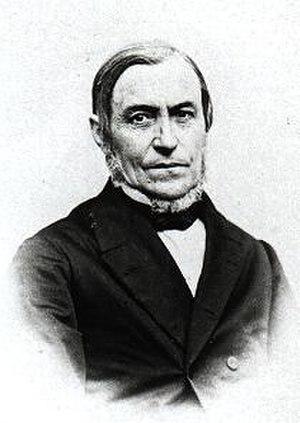
Johann Heinrich Kaltenbach, est un naturaliste et entomologiste allemand intéressé principalement par les espèces de ravageurs. Il fut enseignant à Aix-la-Chapelle.